Eros (film)

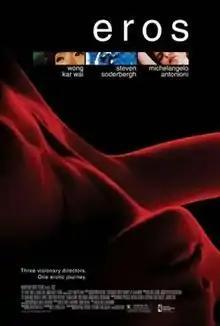
Theatrical release poster

Eros is a 2004 anthology film consisting of three short segments: "The Hand" directed by Wong Kar-wai in Mandarin, "Equilibrium" by Steven Soderbergh in English, and "The Dangerous Thread of Things" by Michelangelo Antonioni in Italian. Each segment addresses the themes of love and sex.